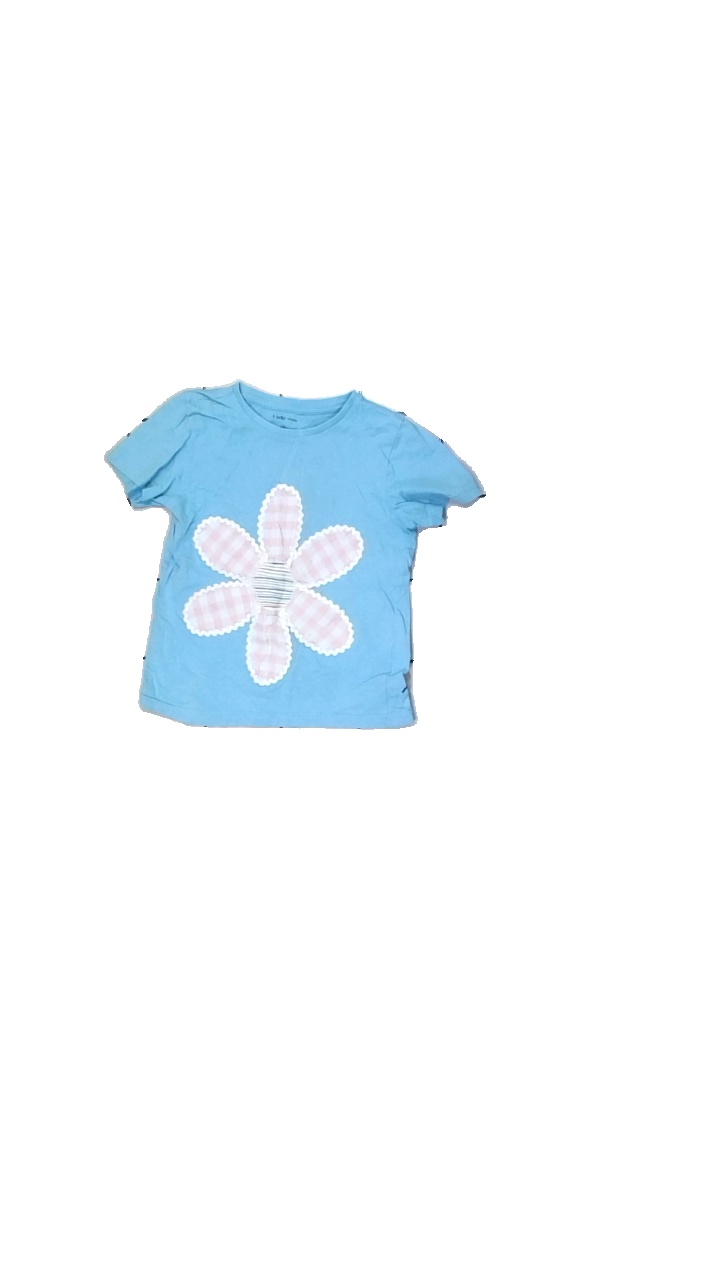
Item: T-shirt (Children)
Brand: Ellos
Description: Childrens t-shirt with patches
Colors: Blue, Pink, Yellow, Multicolor
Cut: Regular
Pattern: Other
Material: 100% Cotton
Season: All
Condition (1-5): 5
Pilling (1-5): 5
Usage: Reuse
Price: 50-100